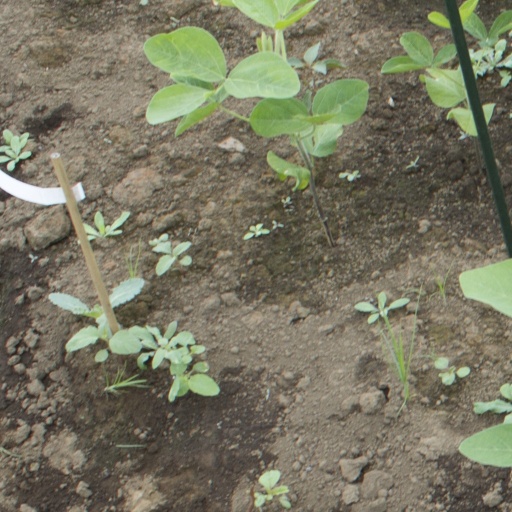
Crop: soybean